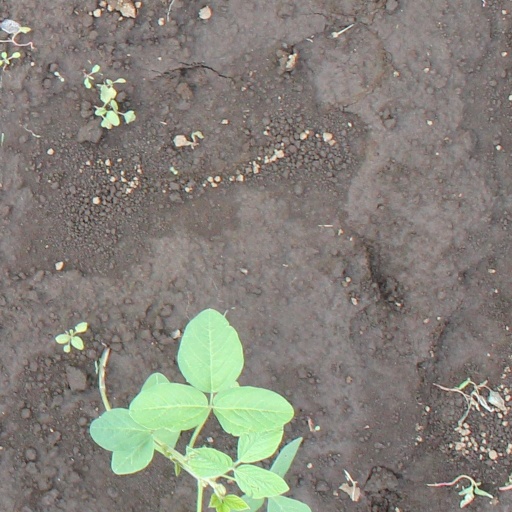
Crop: soybean